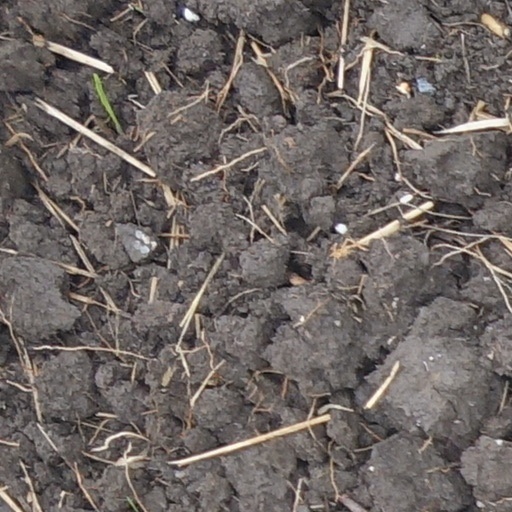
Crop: wheat